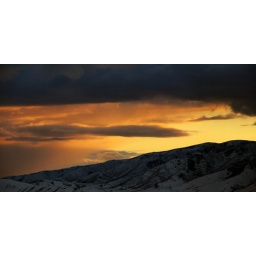
cool clouds over mountain west of utah lake